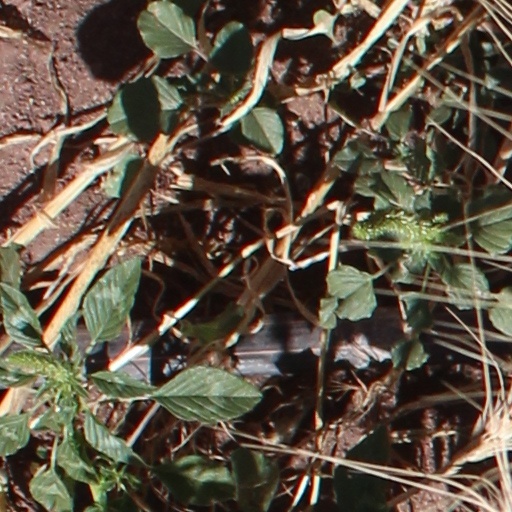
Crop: wheat